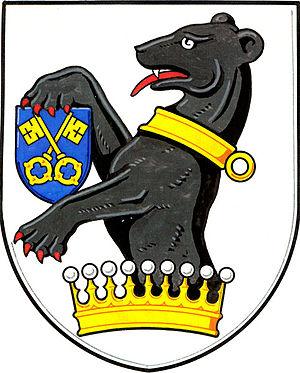
Ratměřice est une commune du district de Benešov, dans la région de Bohême-Centrale, en République tchèque. Sa population s'élevait à 303 habitants en 2020.